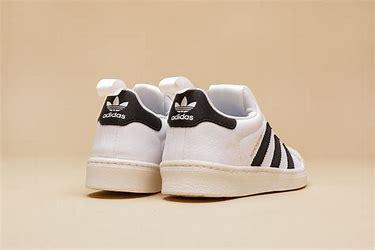
Brand: adidas
Model: originals BP Adidas Originals Superstar 360 C